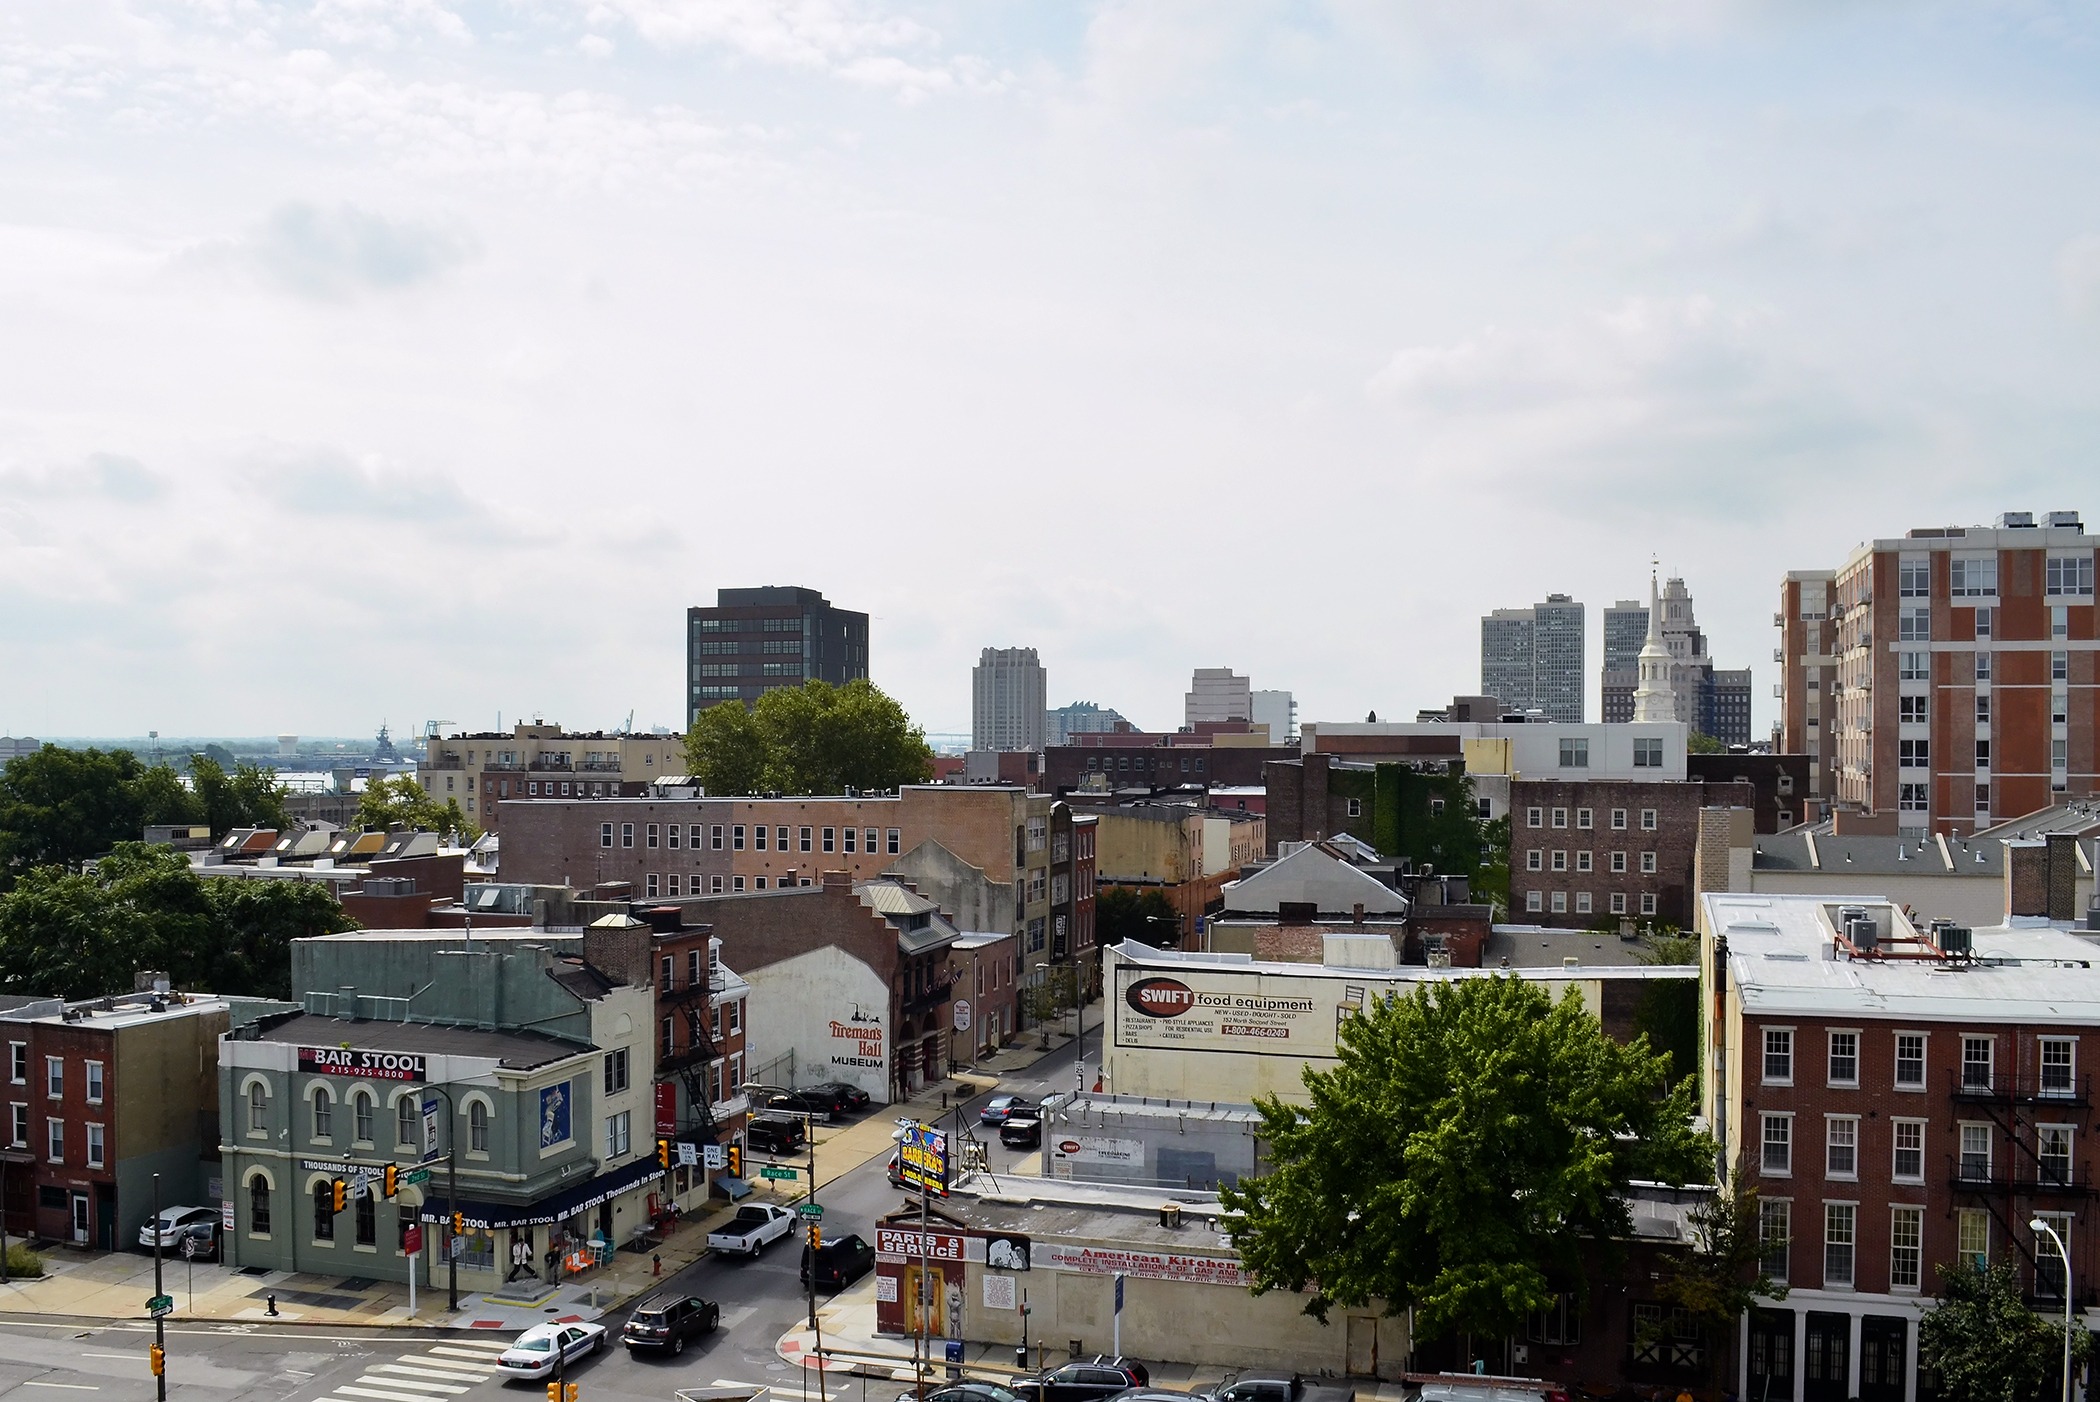
skyline, town, building, city, skyscraper, urban, cityscape, panorama, downtown, suburb, tower block, streets, skyscrapers, buildings, philadelphia, cities, condominium, neighbourhood, urban area, residential area, geographical feature, human settlement, metropolitan area